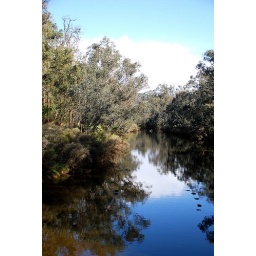
Main river in this part of the world - exits at Augusta on the South coast - near Cape Leeuwin